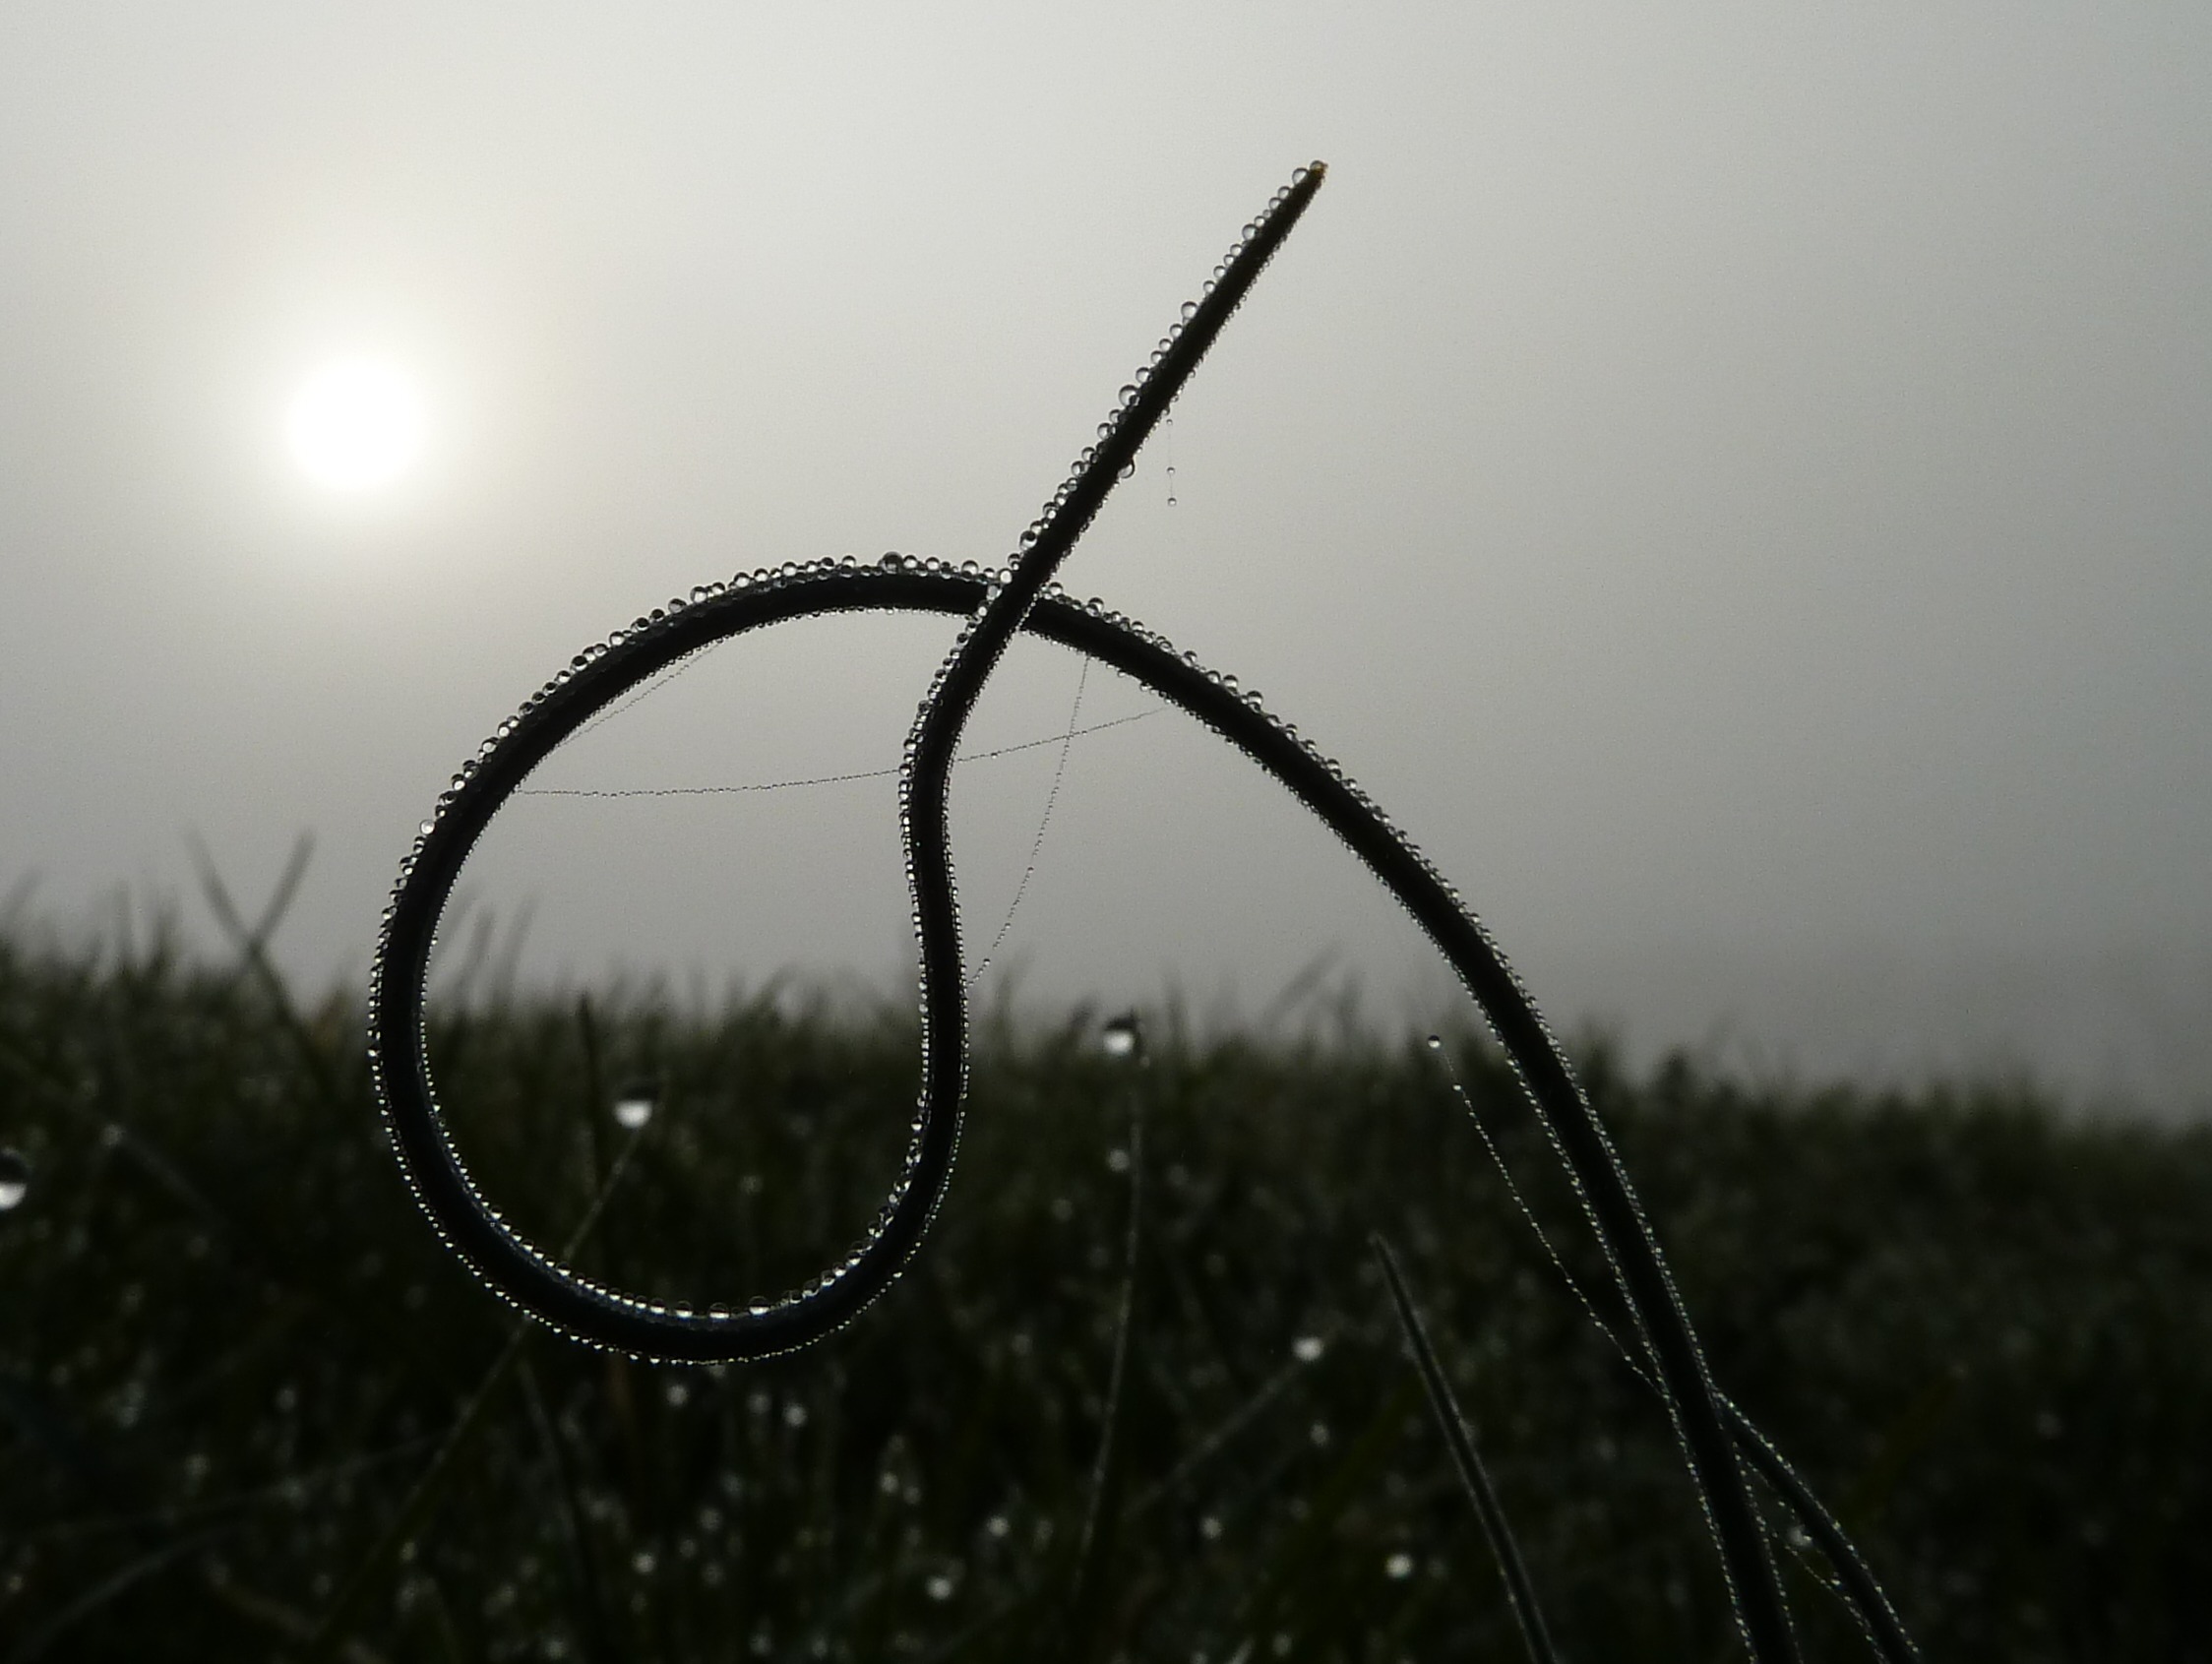
nature, branch, black and white, plant, fog, meadow, morning, line, spring, green, weather, mood, chives, back light, monochrome photography